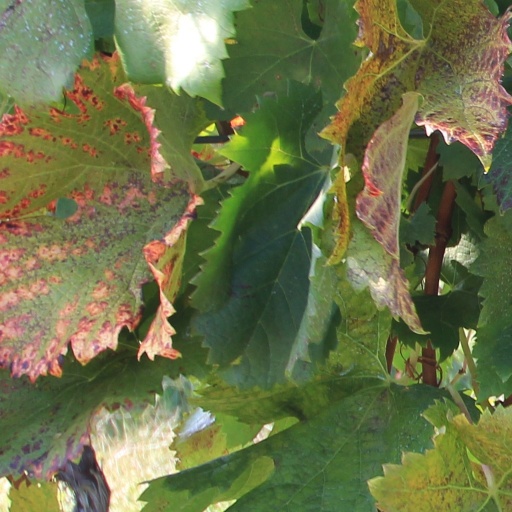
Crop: grape